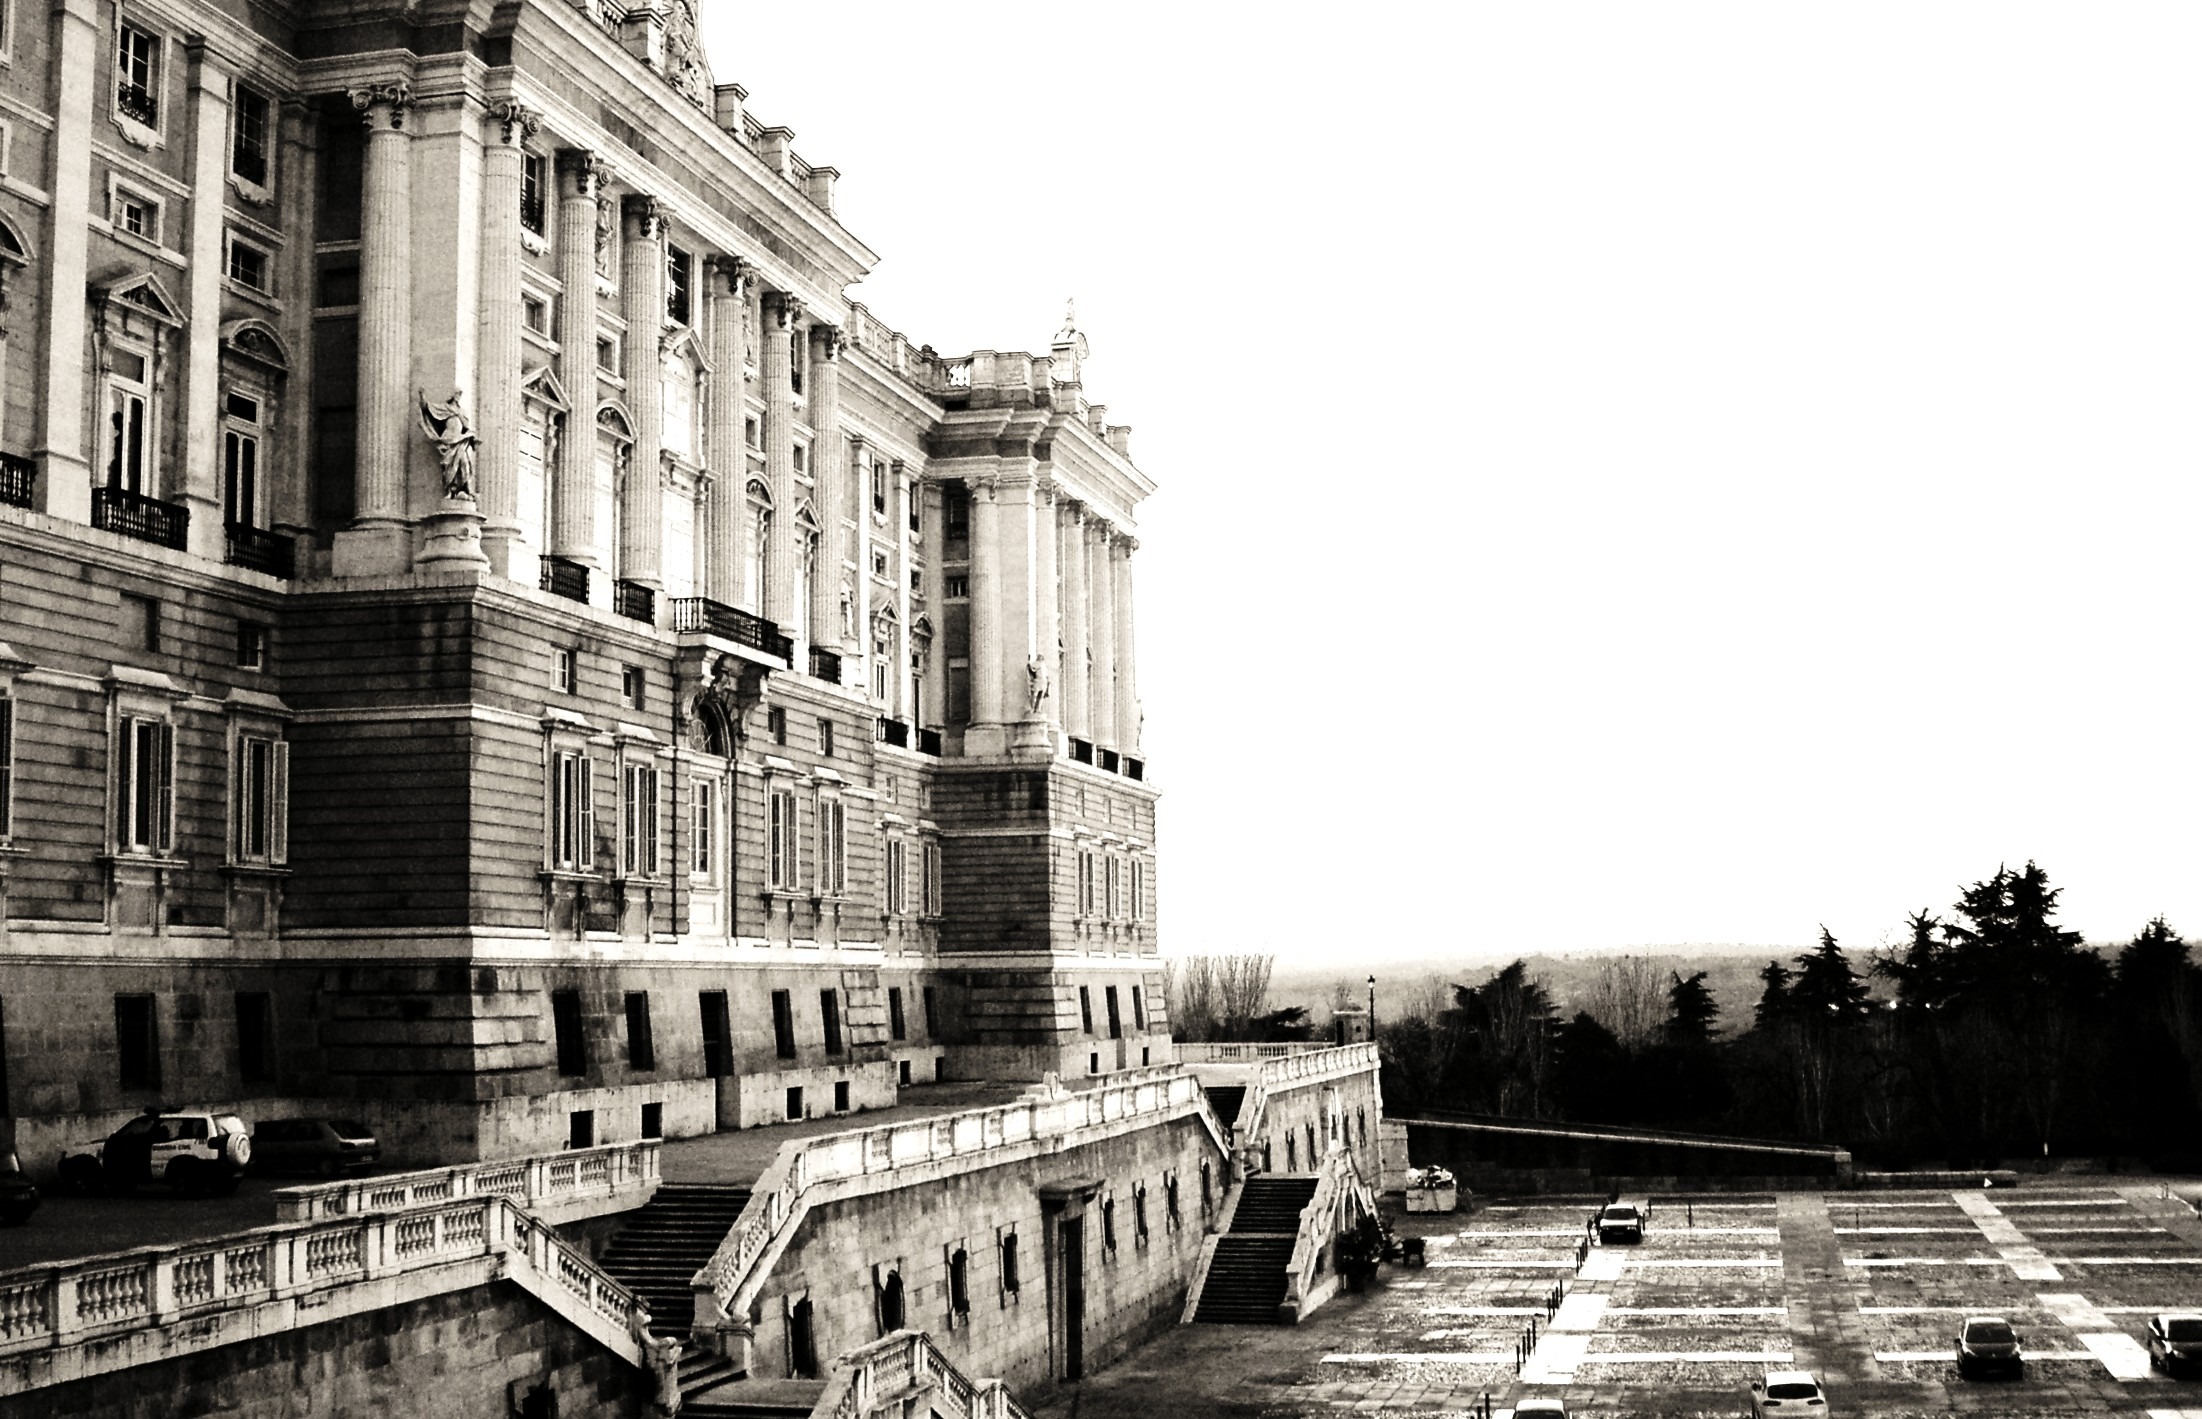
black and white, architecture, road, street, town, palace, urban, stone, cityscape, construction, landmark, facade, monochrome, tourism, waterway, modern architecture, infrastructure, madrid, royal palace, monochrome photography, ancient history